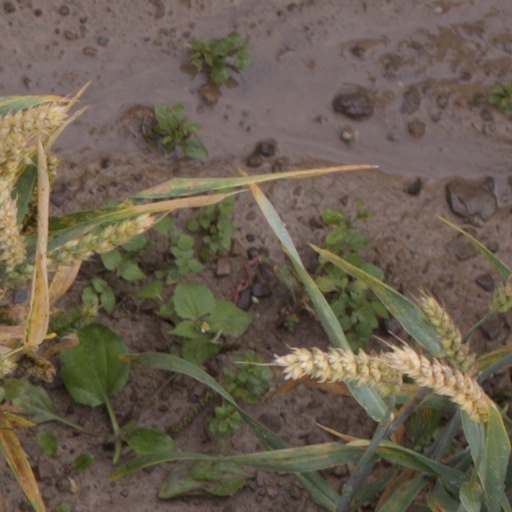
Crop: wheat